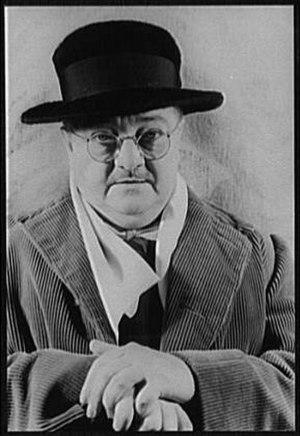
Alexander Woollcott était critique dans les journaux The New York Times puis The New Yorker et homme de radio. Il était membre du cercle littéraire Algonquin Round Table qui se réunissait à l'Hôtel Algonquin à New York.